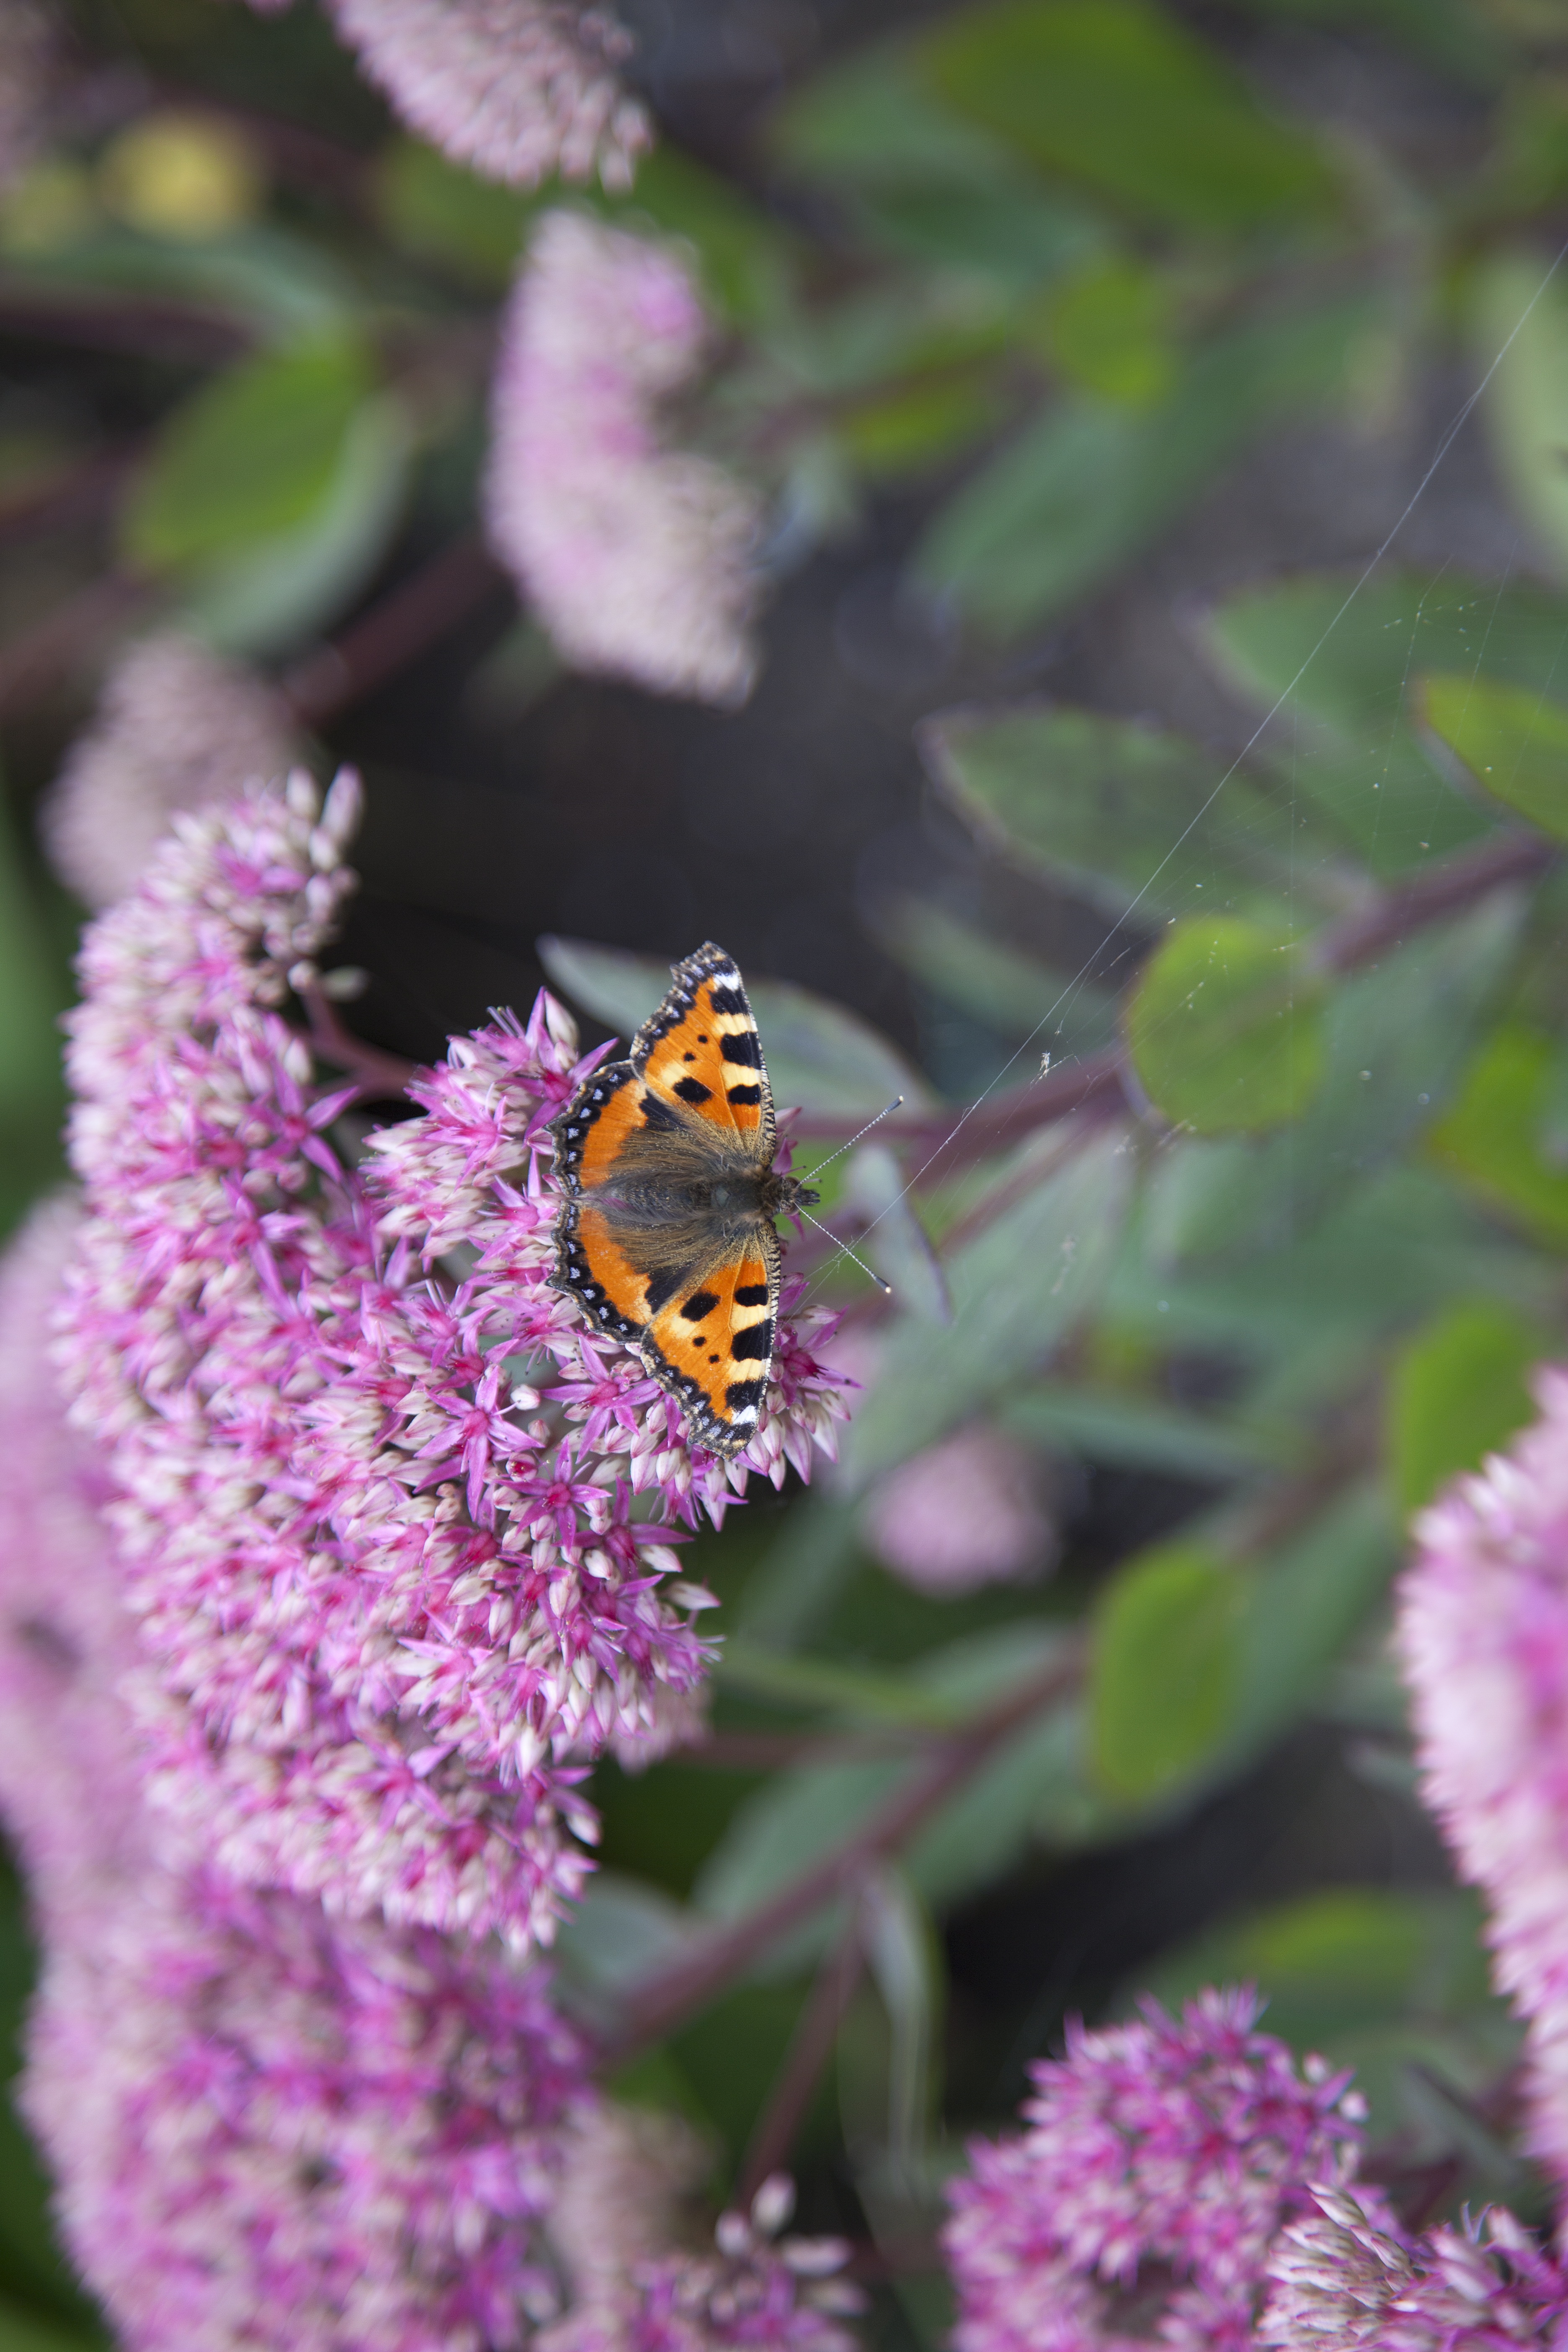
nature, blossom, plant, flower, purple, insect, botany, butterfly, flora, fauna, invertebrate, wildflower, close up, bee, nectar, macro photography, pollinator, schoenmakertje, moths and butterflies